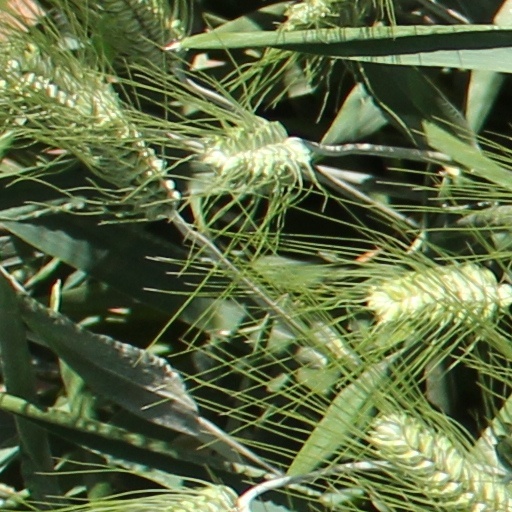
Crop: wheat